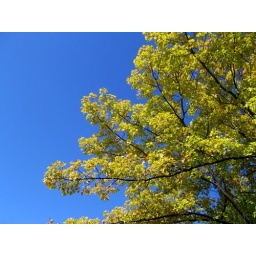
yellow leaves against october sky 3